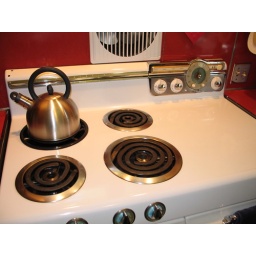
Retro kitchen detail. This stove is still in perfect working condition!